Video CD

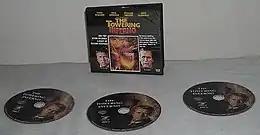
Films released on VCD can come on as many as 3 discs, depending on the length of the film; cases of VCDs are shaped like those of audio CDs

When playing a DVD, the viewer is taken to a main menu which gives them options (watch the feature film, view "deleted scenes", play some special applications, etc.). VCDs are usually straightforward; playing them often goes directly to the video with extras (mostly trailers and commercials) taking place before or after it, like on a VHS cassette.